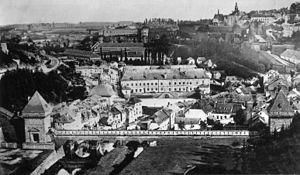
Luxembourg-ville